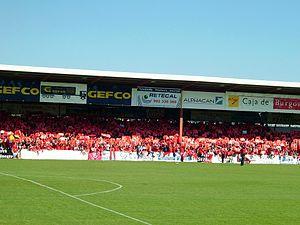
Le Stade municipal d'Anduva, est un stade de football situé dans la ville de Miranda de Ebro. Il est inauguré le 22 janvier 1950 et il appartient à la municipalité de Miranda de Ebro. C'est dans ce stade que le CD Mirandés joue ses matches.